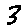
Label: 3